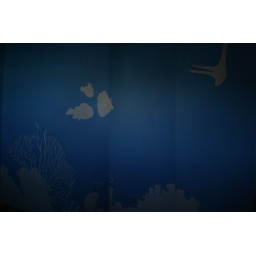
...let there be water and there was water ... with all the characters in white